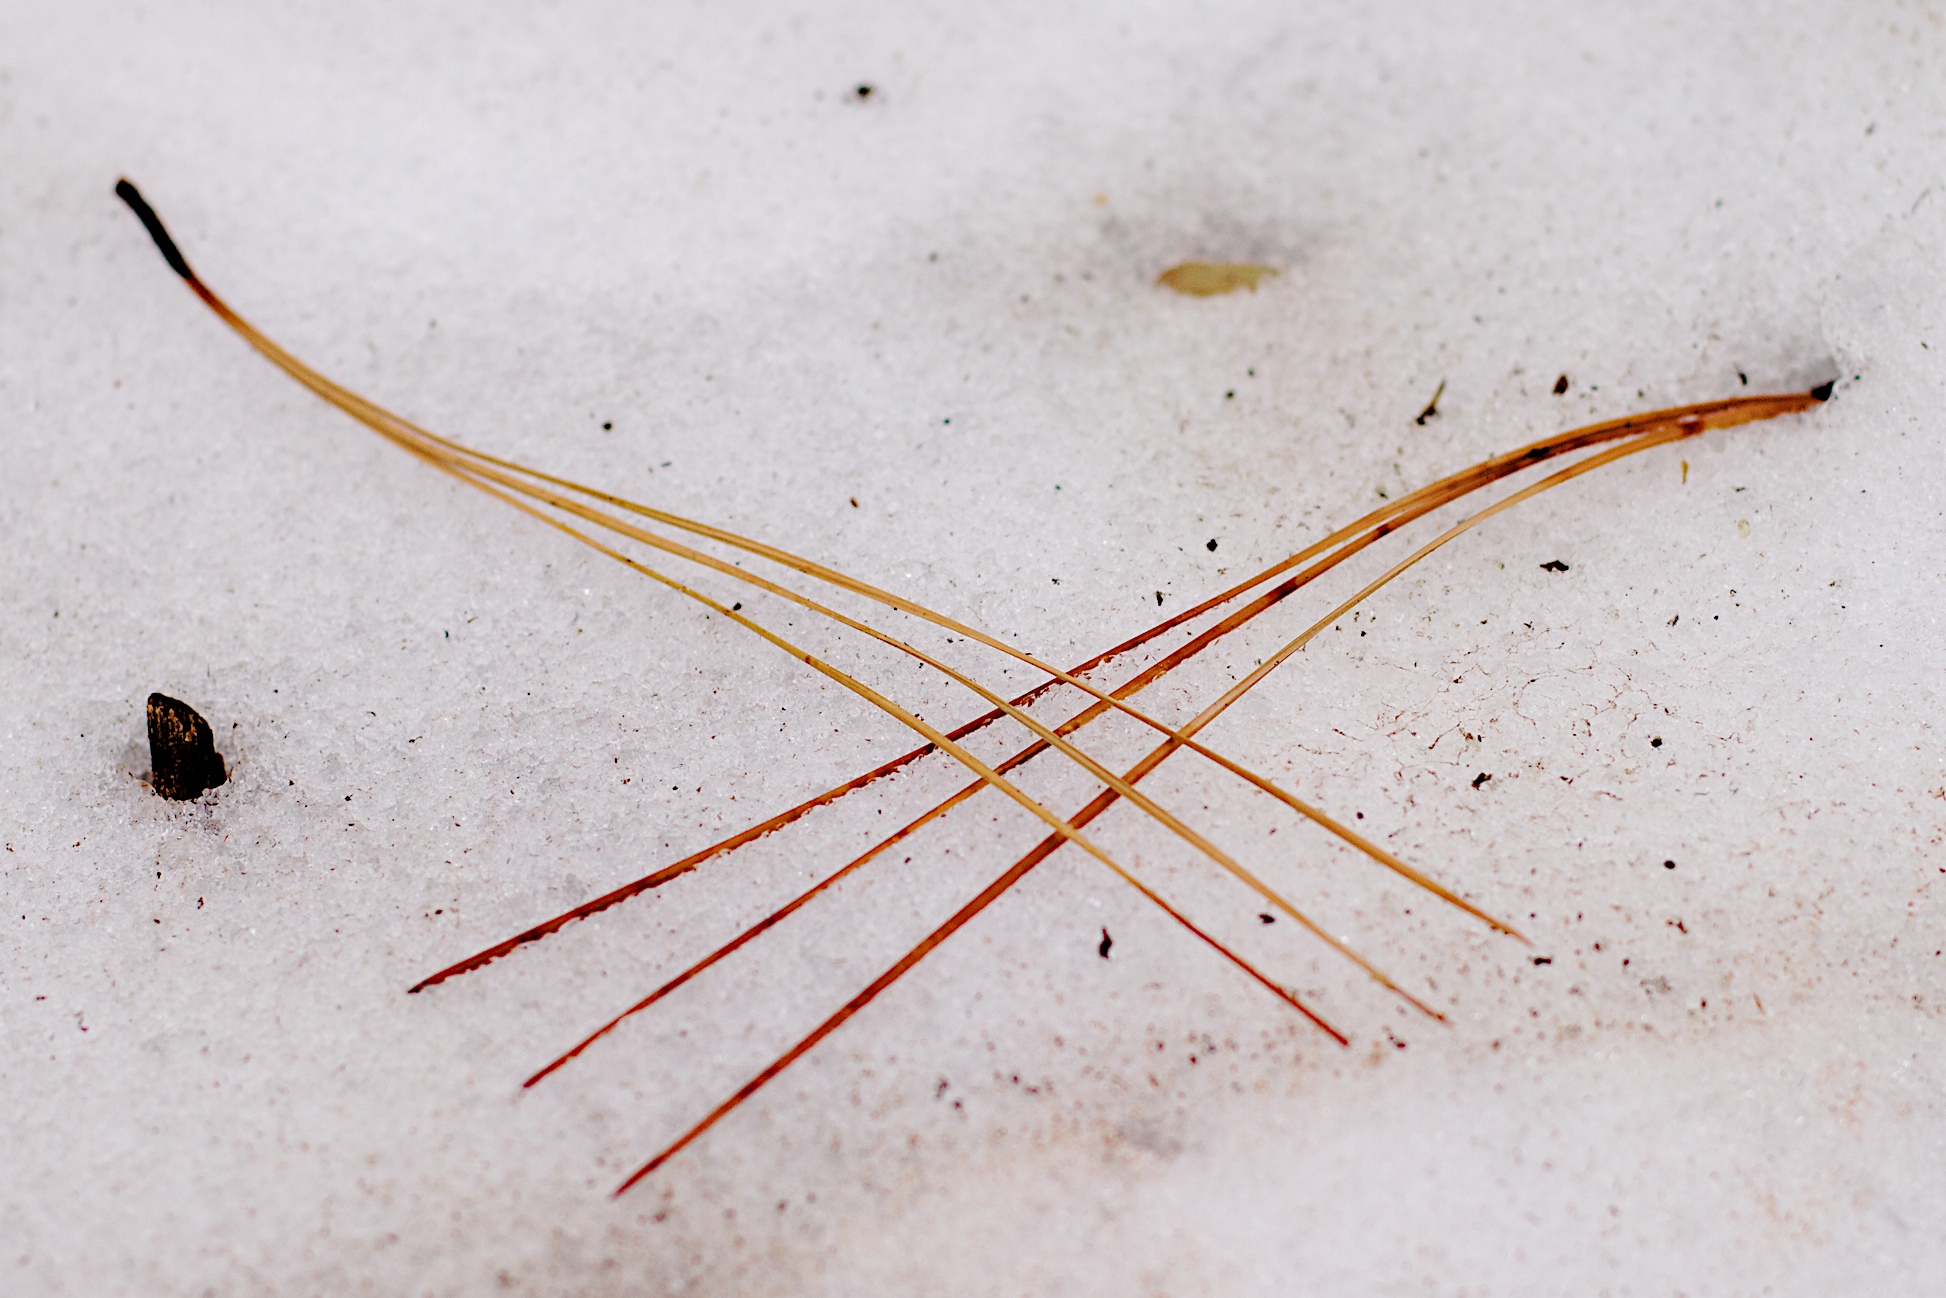
sand, branch, snow, leaf, line, twig, close up, shape, dailyshoot, macro photography